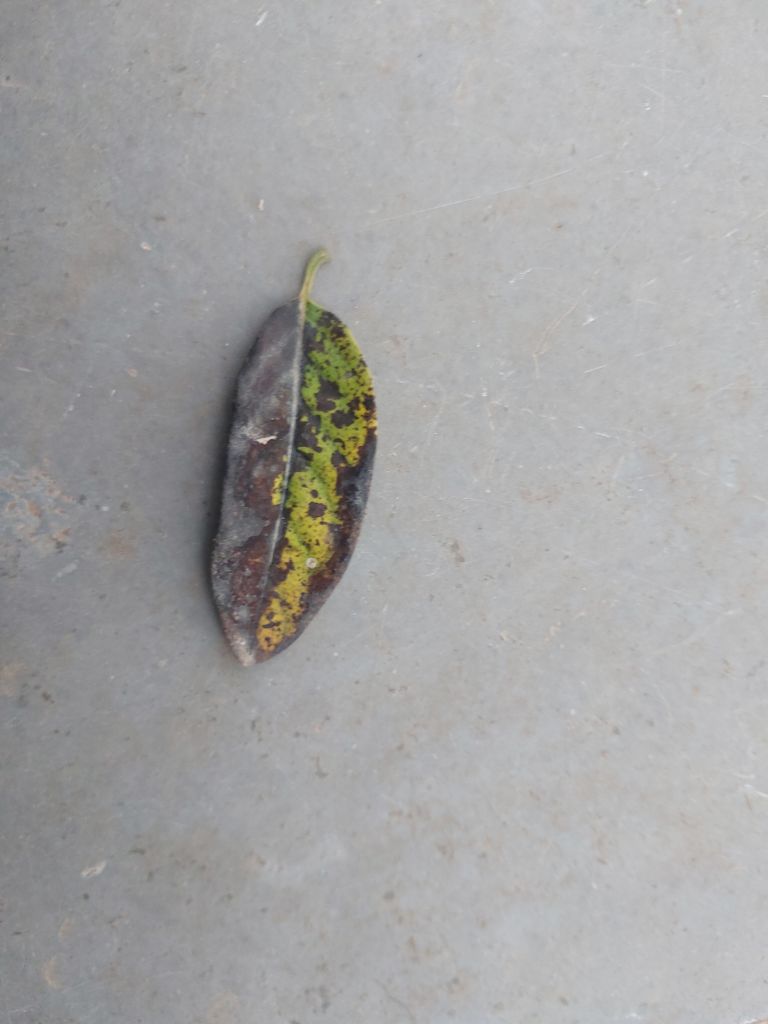
Disease label: Leaf spot on Leaves